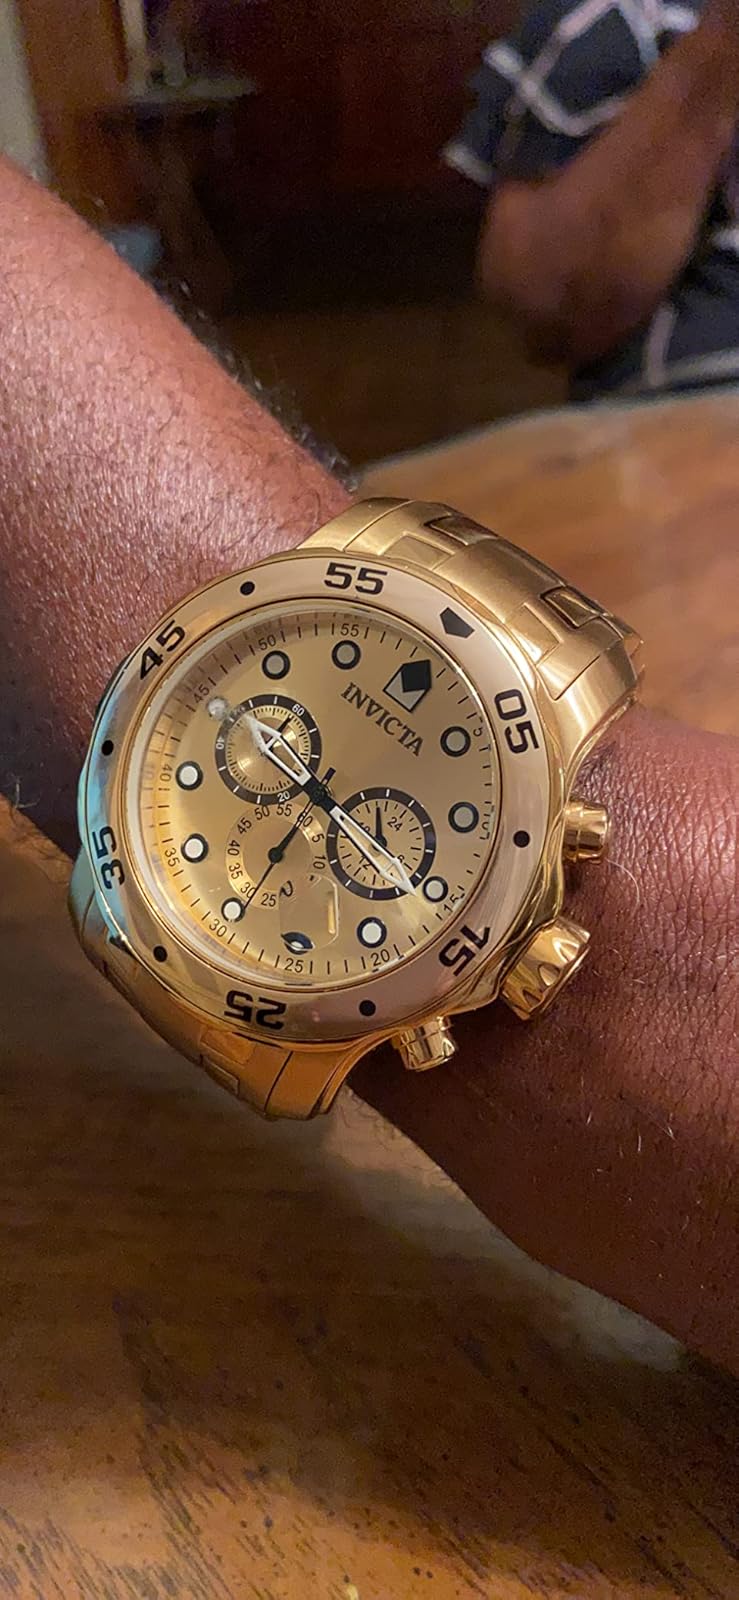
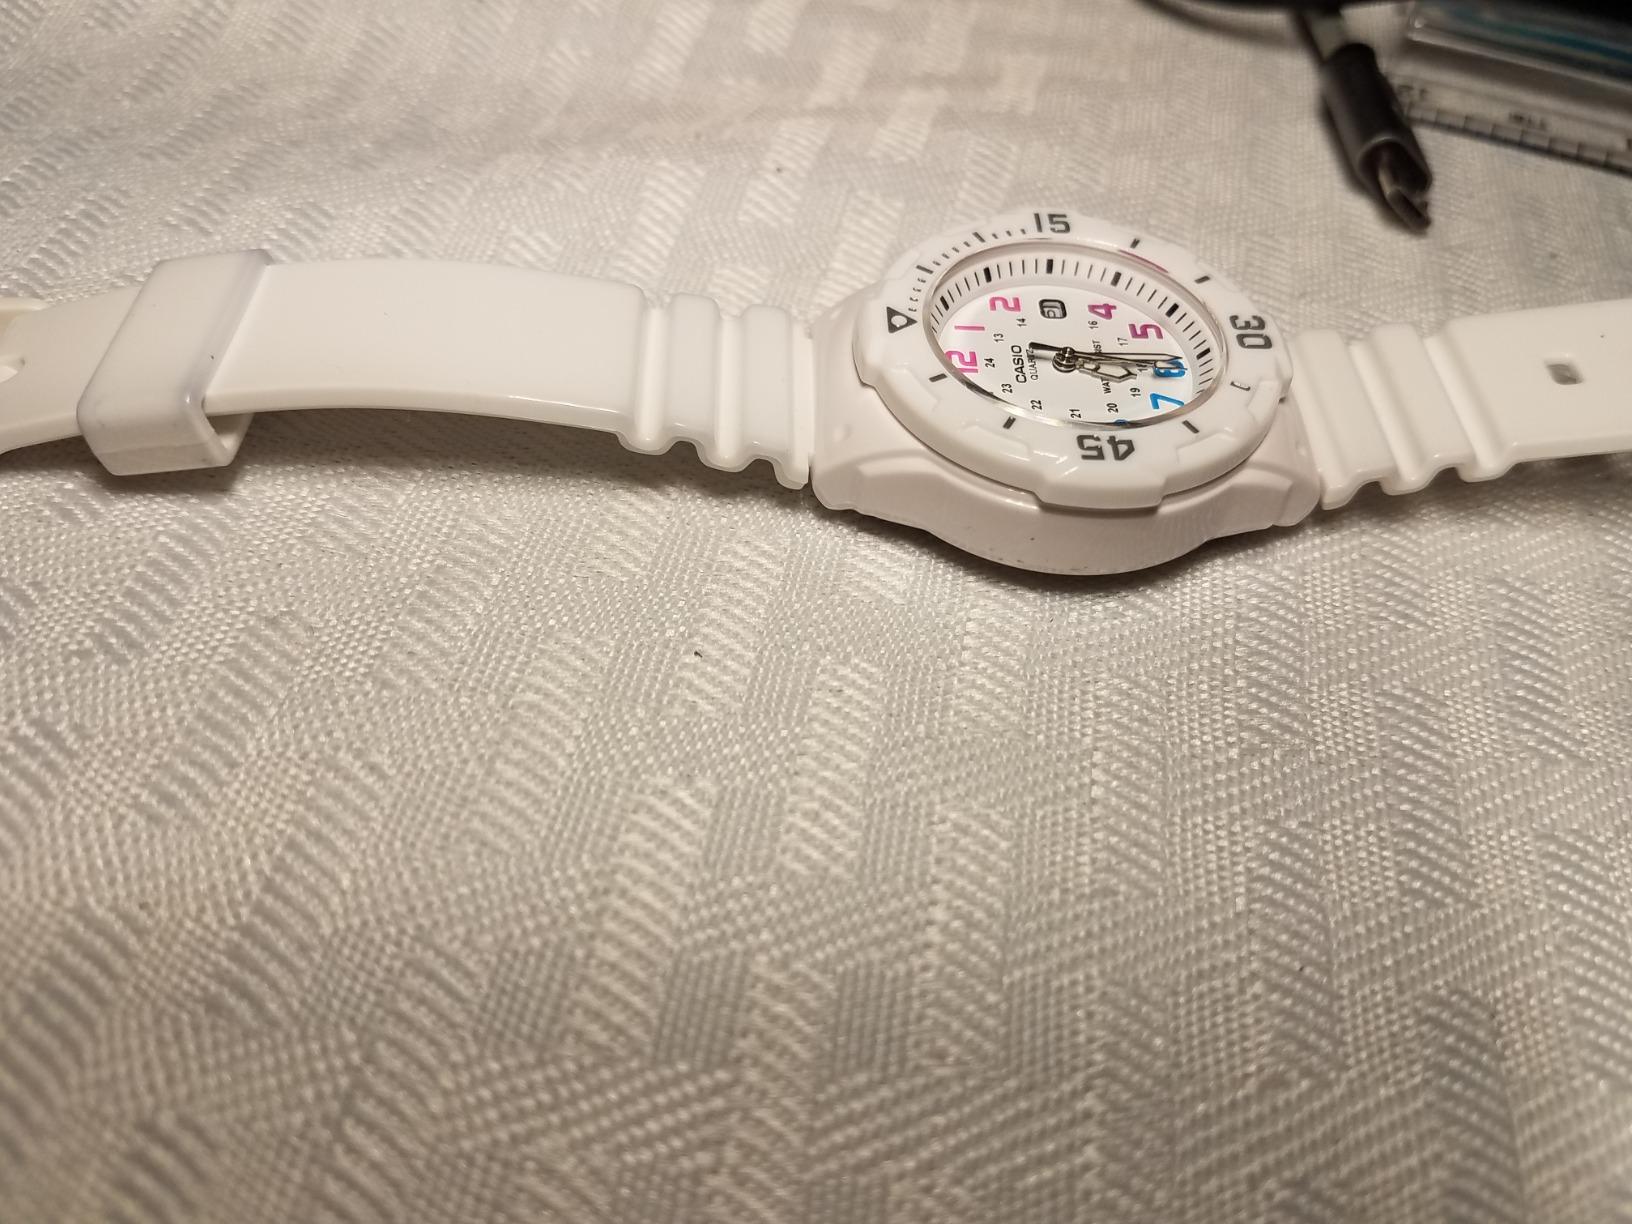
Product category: accessories_watch
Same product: no